Traffic ticket

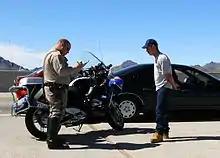
A motor officer writes a traffic ticket for a motorist accused of speeding.

A traffic ticket is a notice issued by a law enforcement official to a motorist or other road user, indicating that the user has violated traffic laws. Traffic tickets generally come in two forms, citing a moving violation, such as exceeding the speed limit, or a non-moving violation, such as a parking violation, with the ticket also being referred to as a parking citation, or parking ticket.